Total Eclipse (web series)

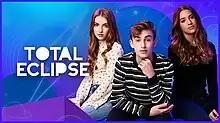

Total Eclipse is an American teen drama web series starring Mackenzie Ziegler, Lauren Orlando, Johnny Orlando, Emily Skinner, Nadia Turner, Devenity Perkins, and Darius Marcell. The series is produced by digital network Brat and premiered on April 5, 2018, on Brat's YouTube channel. It follows a group of high school students and sheds light on common themes among teens such as bullying and relationships, including friendships, cliques, and romances. The protagonist Cassie, played by Ziegler, is cast out of her childhood friend circle and seeks to re-establish those friendships, make new friends, and negotiate social situations at school and in her community.